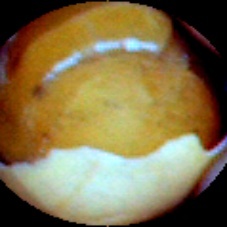
Label: Skin-damaged